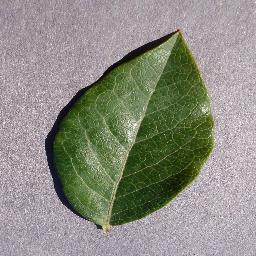
Label: Blueberry___healthy